No. 486 Squadron RAAF

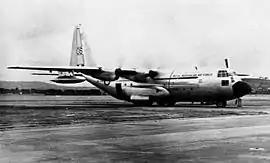
Four-engined military transport plane parked on airfield

On 20 April 1954, No. 86 Wing was transferred to RAAF Base Canberra to help satisfy the Federal government's VIP transport needs. There No. 486 Squadron maintained two Convair Metropolitans, as well as Dakotas. The squadron returned to Richmond on 29 August 1958 in anticipation of the entry into RAAF service of the Lockheed C-130A Hercules. The official history of the post-war Air Force described the Hercules as "probably the biggest step-up in aircraft capabilities" the RAAF had ever received, considering it roughly four times as effective as the Dakota, taking into account the improvements in payload, range, and speed. The Hercules was also the first turboprop aircraft operated by the RAAF. The arrival of the C-130 meant that for a time No. 486 Squadron was maintaining three types of transport aircraft: Hercules, Dakotas and Metropolitans. Heavier maintenance and upgrades to the Hercules were carried out by No. 2 Aircraft Depot, also based at Richmond. The availability of Lockheed spare parts from the US caused problems for No. 486 Squadron early in the C-130A's Australian service, grounding one aircraft for almost a year.